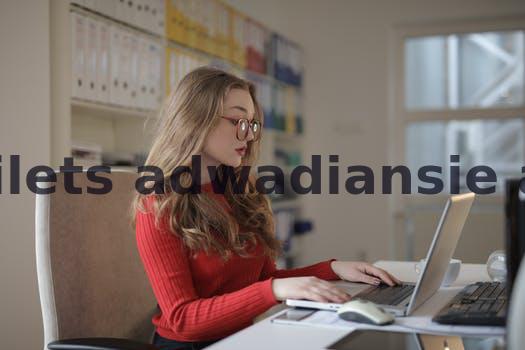
Label: Watermark